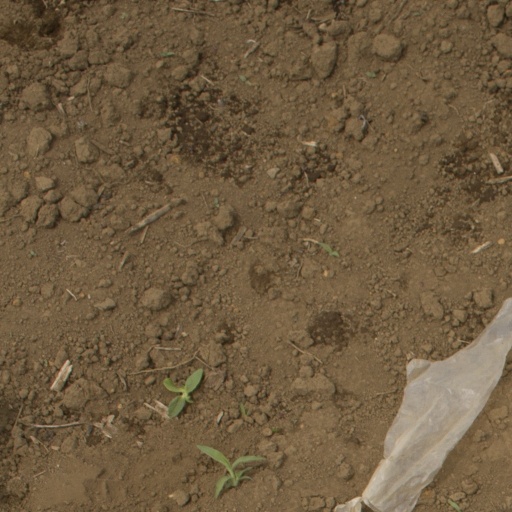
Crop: Jerusalem artichoke